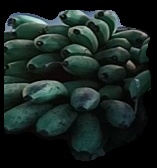
Variety: rasbale
Grade: grade2